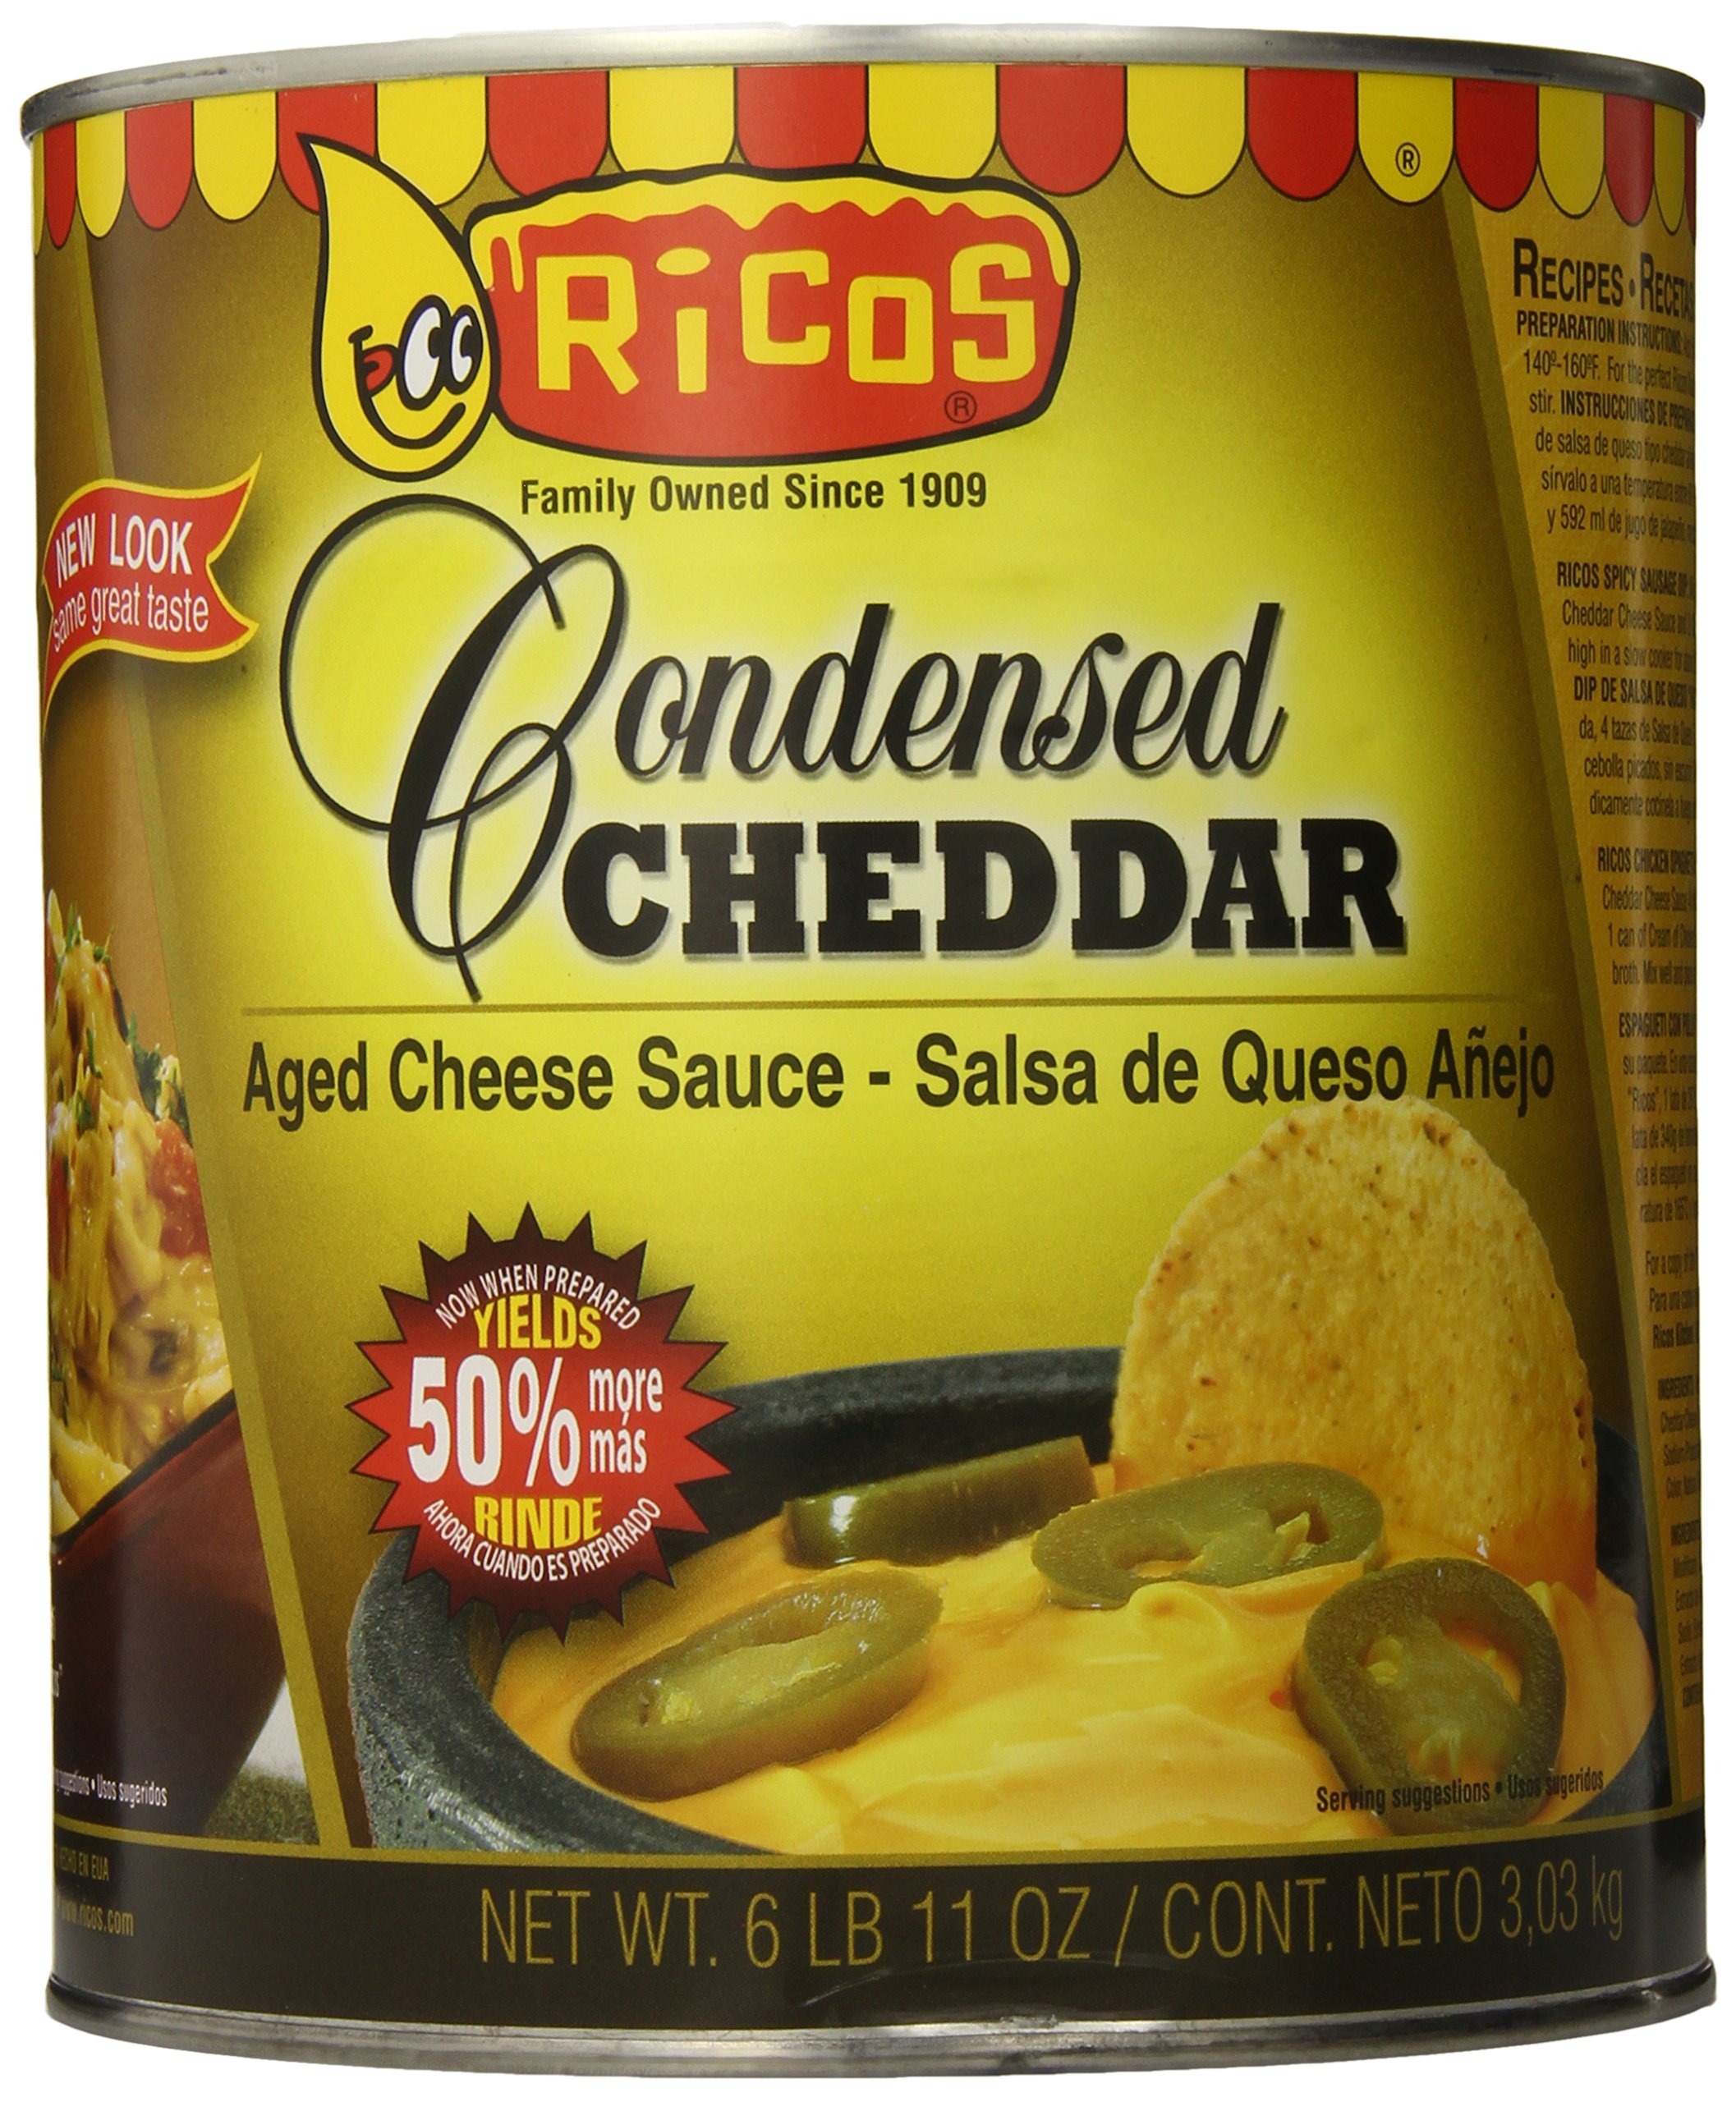
Item Name: Rico's Cheddar Cheese Sauce, 107 Ounce Can
Bullet Point: Just heat and dip
Value: 107.0
Unit: Ounce

Price: 16.79